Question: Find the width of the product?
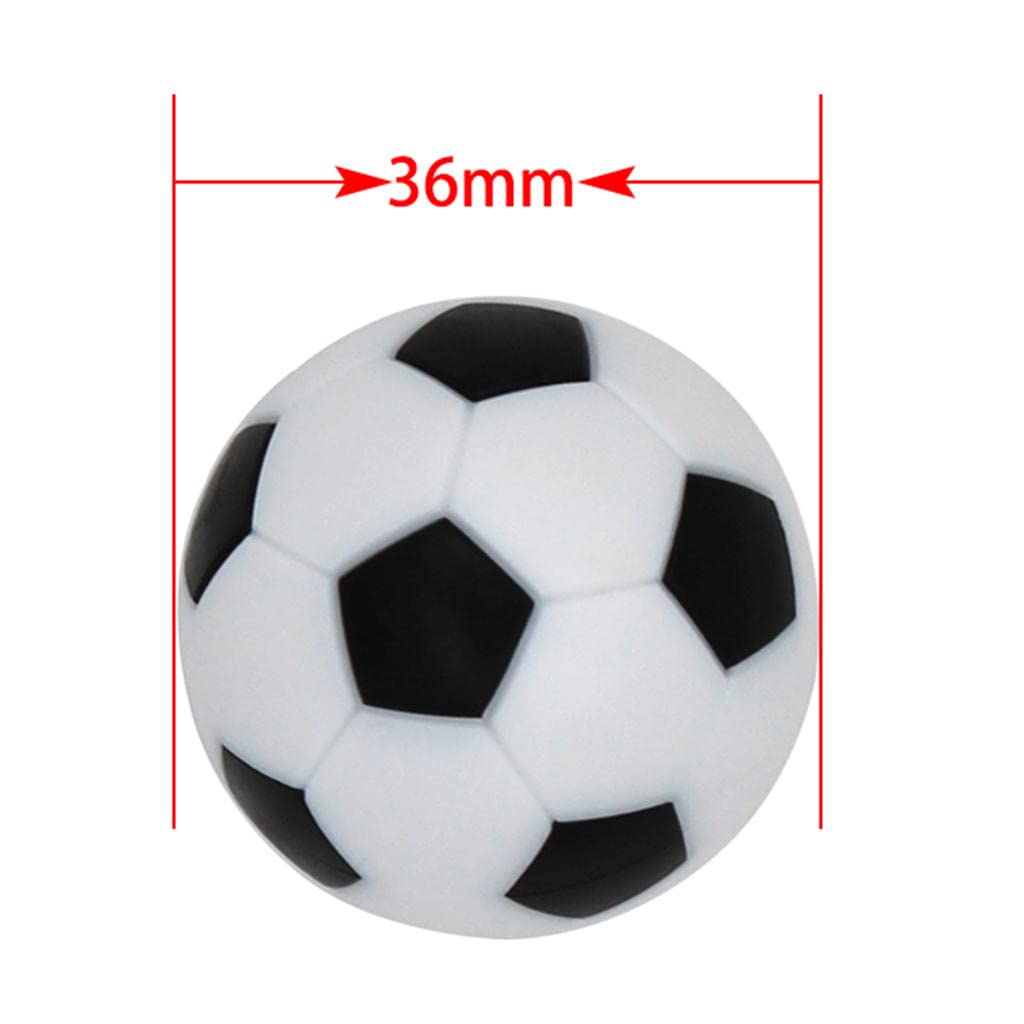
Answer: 36.0 millimetre